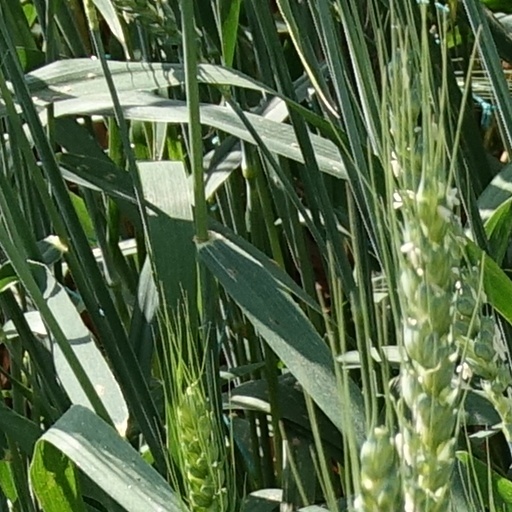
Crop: wheat